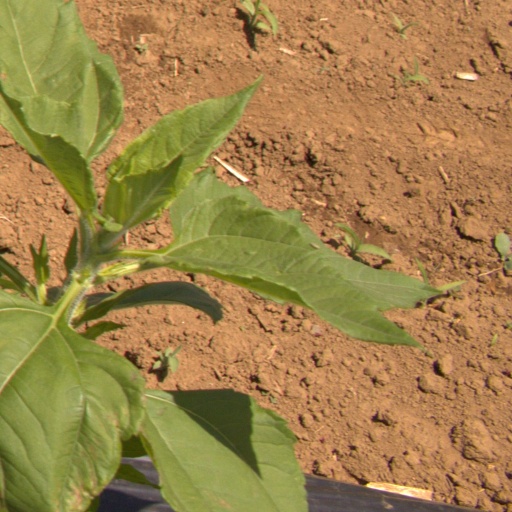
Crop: Jerusalem artichoke